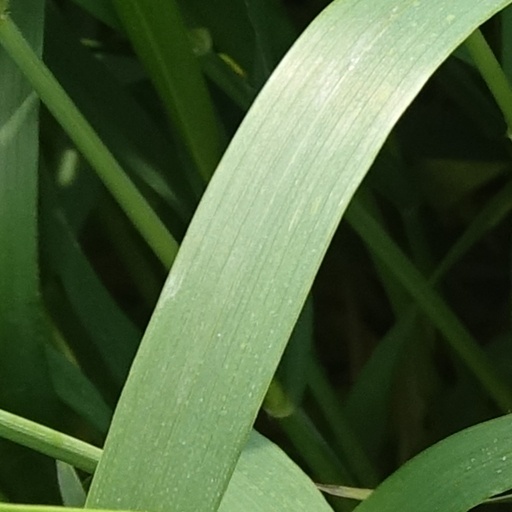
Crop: wheat